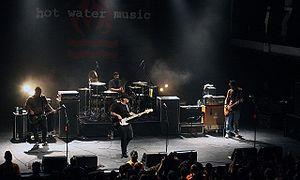
Hot Water Music est un groupe de punk rock originaire de Gainesville, en Floride.